James Wilson (Founding Father)

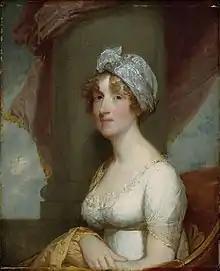
Hannah Gray

Wilson was born at Carskerdo, near Ceres, Fife, Scotland, on September 14, 1742. He was the fourth of the seven children of Alison Landall and William Wilson, a Presbyterian farming family. He studied at the universities of St Andrews, Glasgow and Edinburgh, but never obtained a degree. While he was a student, he studied Scottish Enlightenment thinkers, including Francis Hutcheson, David Hume and Adam Smith. He also played golf. Imbued with the ideas of the Scottish Enlightenment, he moved to Philadelphia, Pennsylvania, in British America in 1765, carrying letters of introduction that enabled him to begin tutoring and then teaching at The academy and College of Philadelphia (now the University of Pennsylvania). He petitioned there for a degree and was awarded an honorary Master of Arts several months later. In 1790, the university awarded him the honorary degree of LL.D.